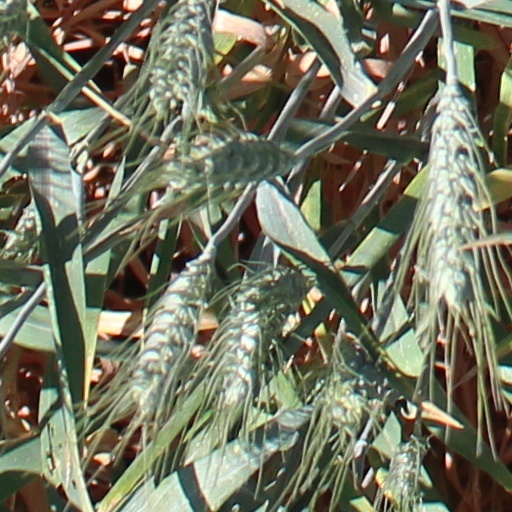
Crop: wheat